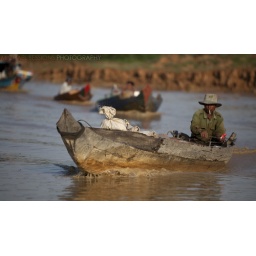
Returning from the fish market near the floating village on Tonle Sap lake, Cambodia